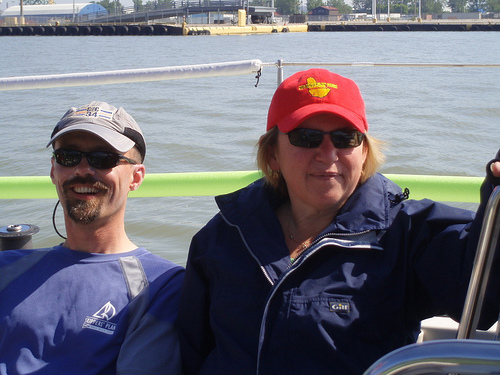
user: Given an image and a question. Answer the question in a short answer. Question: What is the temperature like? Short Answer:
assistant: cool